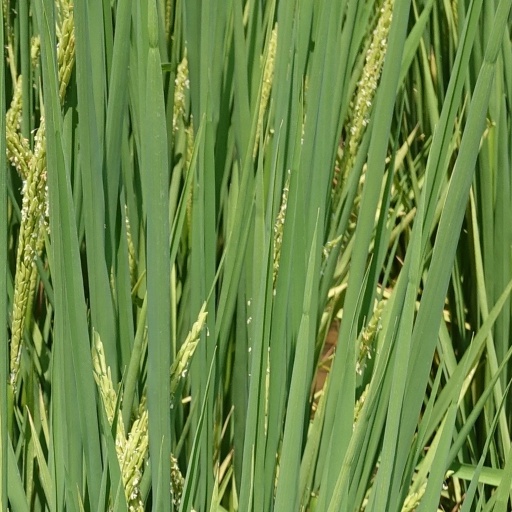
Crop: rice